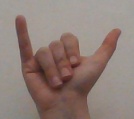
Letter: ya